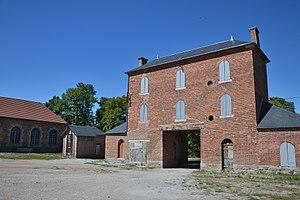
Cet article recense les monuments historiques de la Creuse, en France.
Lavaveix-les-Mines est une commune française située dans le département de la Creuse en région Nouvelle-Aquitaine.
Les houillères du bassin d'Ahun-Lavaveix sont des mines de charbon situées dans un petit bassin minier localisé au centre du département français de la Creuse, principalement sur les communes de Lavaveix-les-Mines et Saint-Médard-la-Rochette, près de la commune d'Ahun.
Le Limousin est comme l'ensemble du Massif central, dont il occupe la bordure nord-occidentale, plutôt riche en ressources minières, même si à l'exception de quelques carrières, les exploitations historiquement et essentiellement tournées vers l'extraction de l'or, de la houille, du kaolin et de l'uranium sont de nos jours fermées.